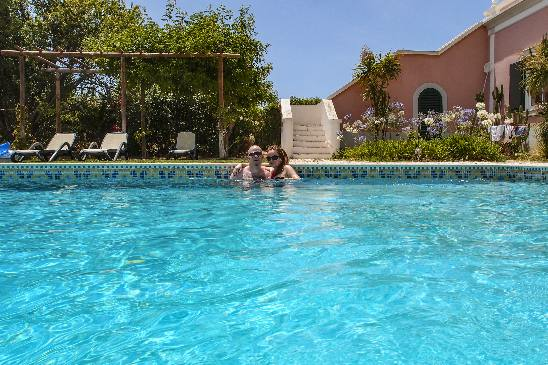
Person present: No